Odontarrhena

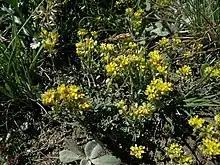
"Odontarrhena alpestris"

Its widespread native range is from temperate Eurasia to subarctic America. It is found in Europe (within Albania, Bulgaria, Corsica, Crete, Czechoslovakia, East Aegean Islands, France, Greece, Hungary, Italy, Romania, Sardina, Sicily, Switzerland and Yugoslavia), Eastern Europe (within Central European Russia, Crimea, East European Russia, North European Russia, South European Russia and Ukraine), Siberia (within Altai, Buryatiya, Chita Oblast, Irkutsk Oblast, Krasnoyarsk Krai, Tuva, West Siberia and Yakutskiya), the Russian Far East (within Amur Oblast, Khabarovsk Krai and Magadan Oblast), Central Asia (within Kazakhstan and Turkmenistan), the Caucasus (North Caucasus and Transcaucasus), Western Asia (Afghanistan, Cyprus, Iran, Iraq, Lebanon, Palestine, Saudi Arabia, Syria and Turkey), China (Inner Mongolia, Manchuria and Xinjiang), Mongolia and also Subarctic America (within Alaska, Northwest Territories and the Yukon).